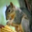
Label: squirrel